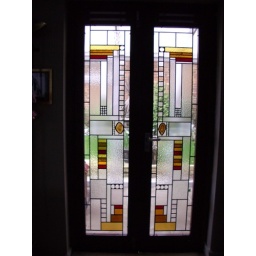
french doors in house in Richmond